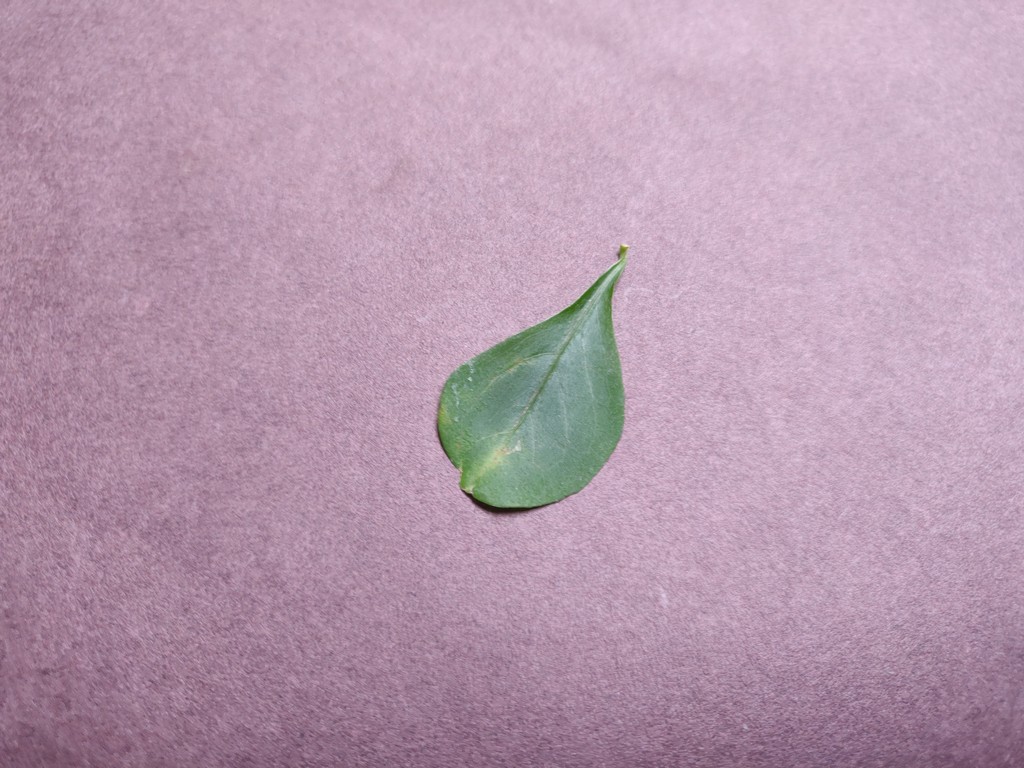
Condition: Unhealthy
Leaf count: single
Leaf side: front